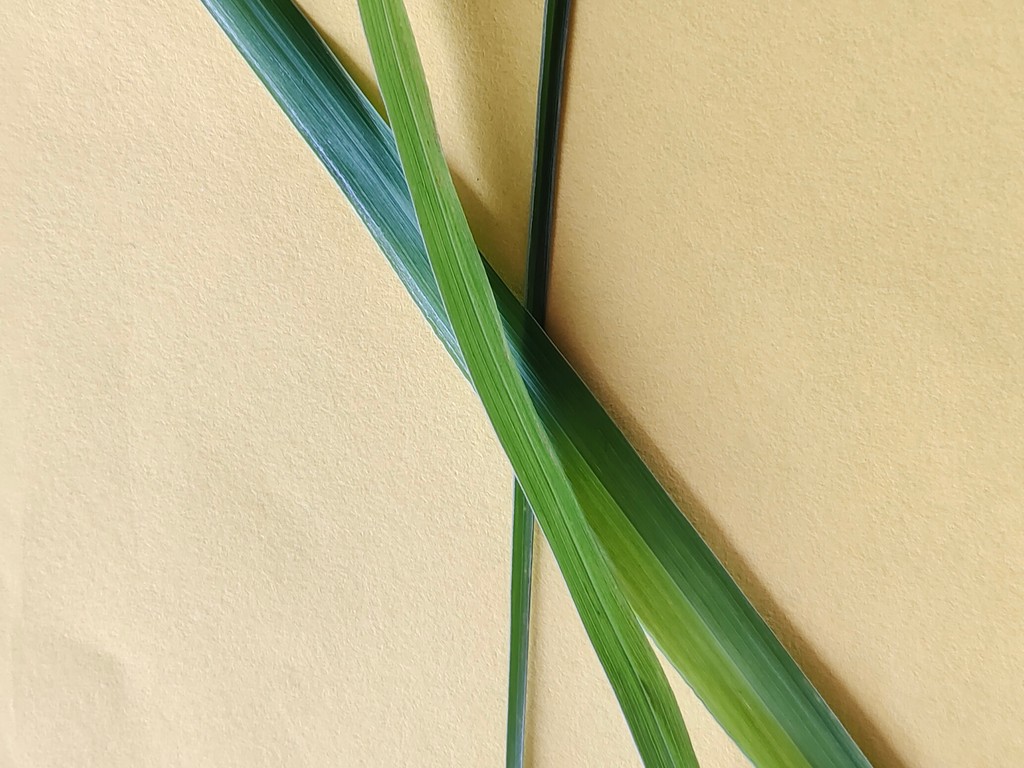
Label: Healthy